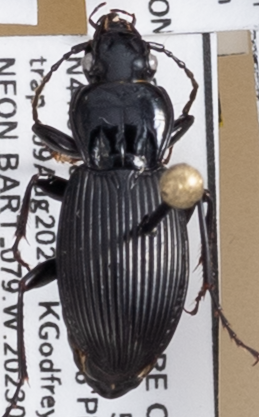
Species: Pterostichus lachrymosus
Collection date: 2023-08-09
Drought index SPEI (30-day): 1.642
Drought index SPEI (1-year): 1.69
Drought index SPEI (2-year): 0.484